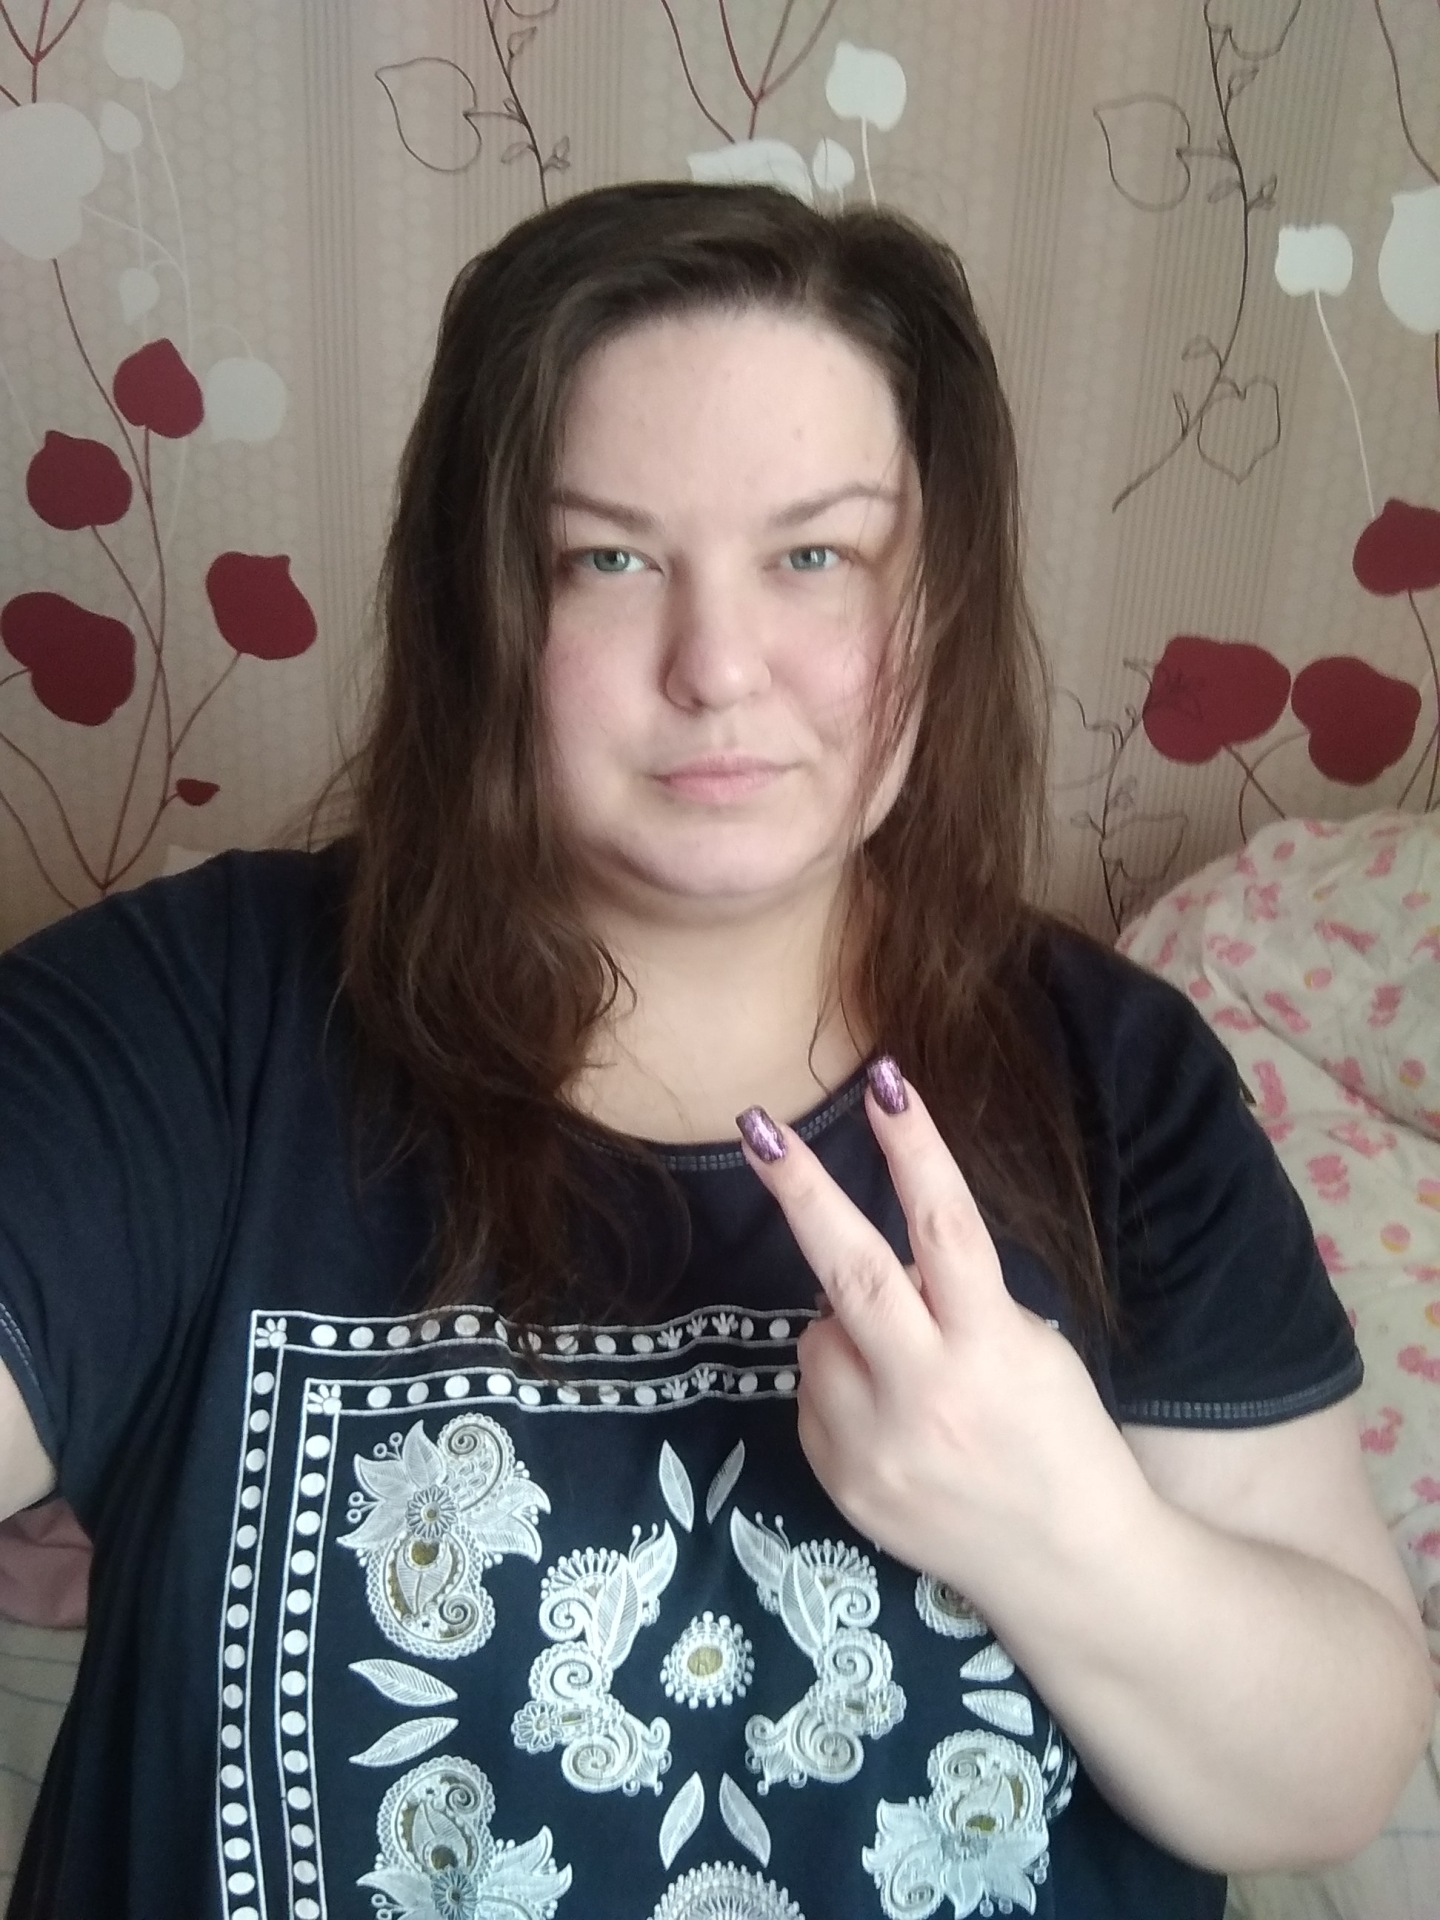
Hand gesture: peace_inverted